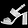
Label: Sandal